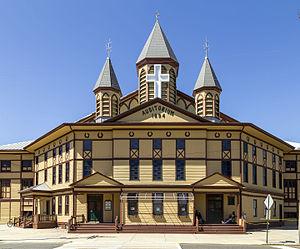
Le grand auditorium à Ocean Grove, New Jersey, Etats-Unis